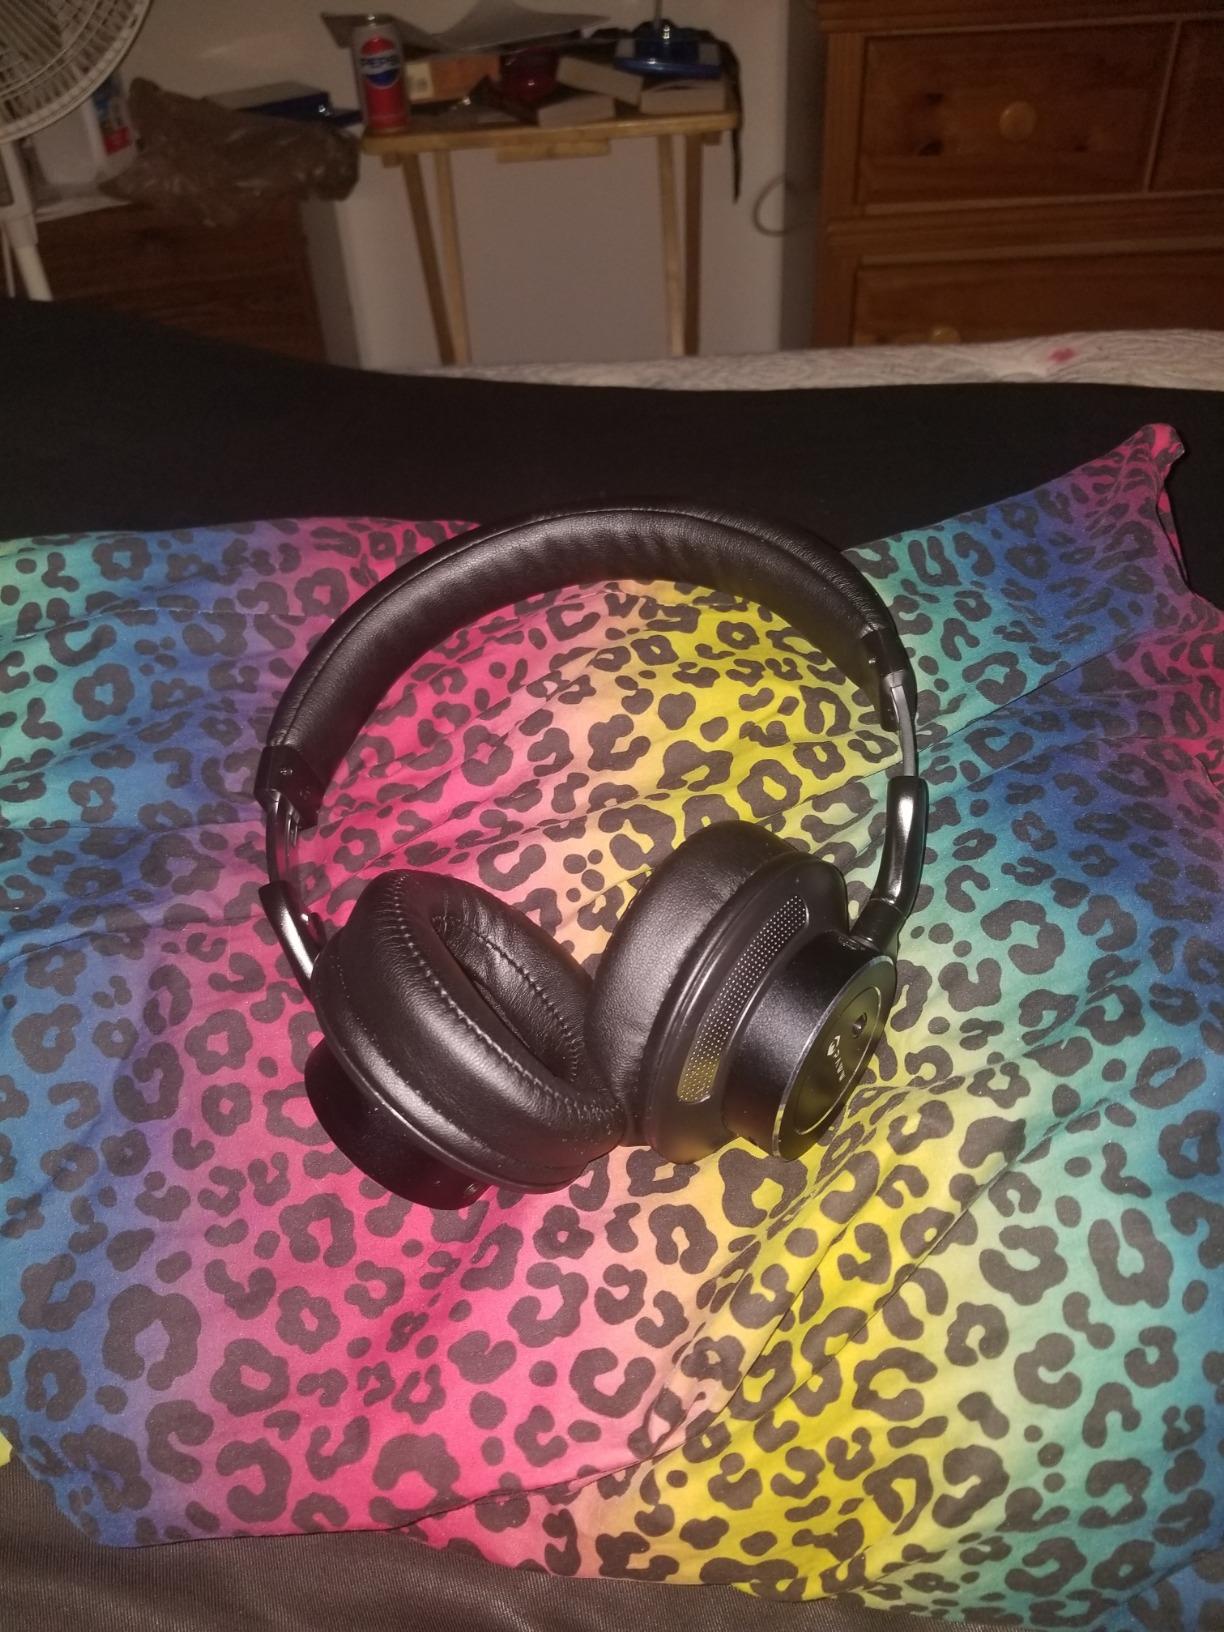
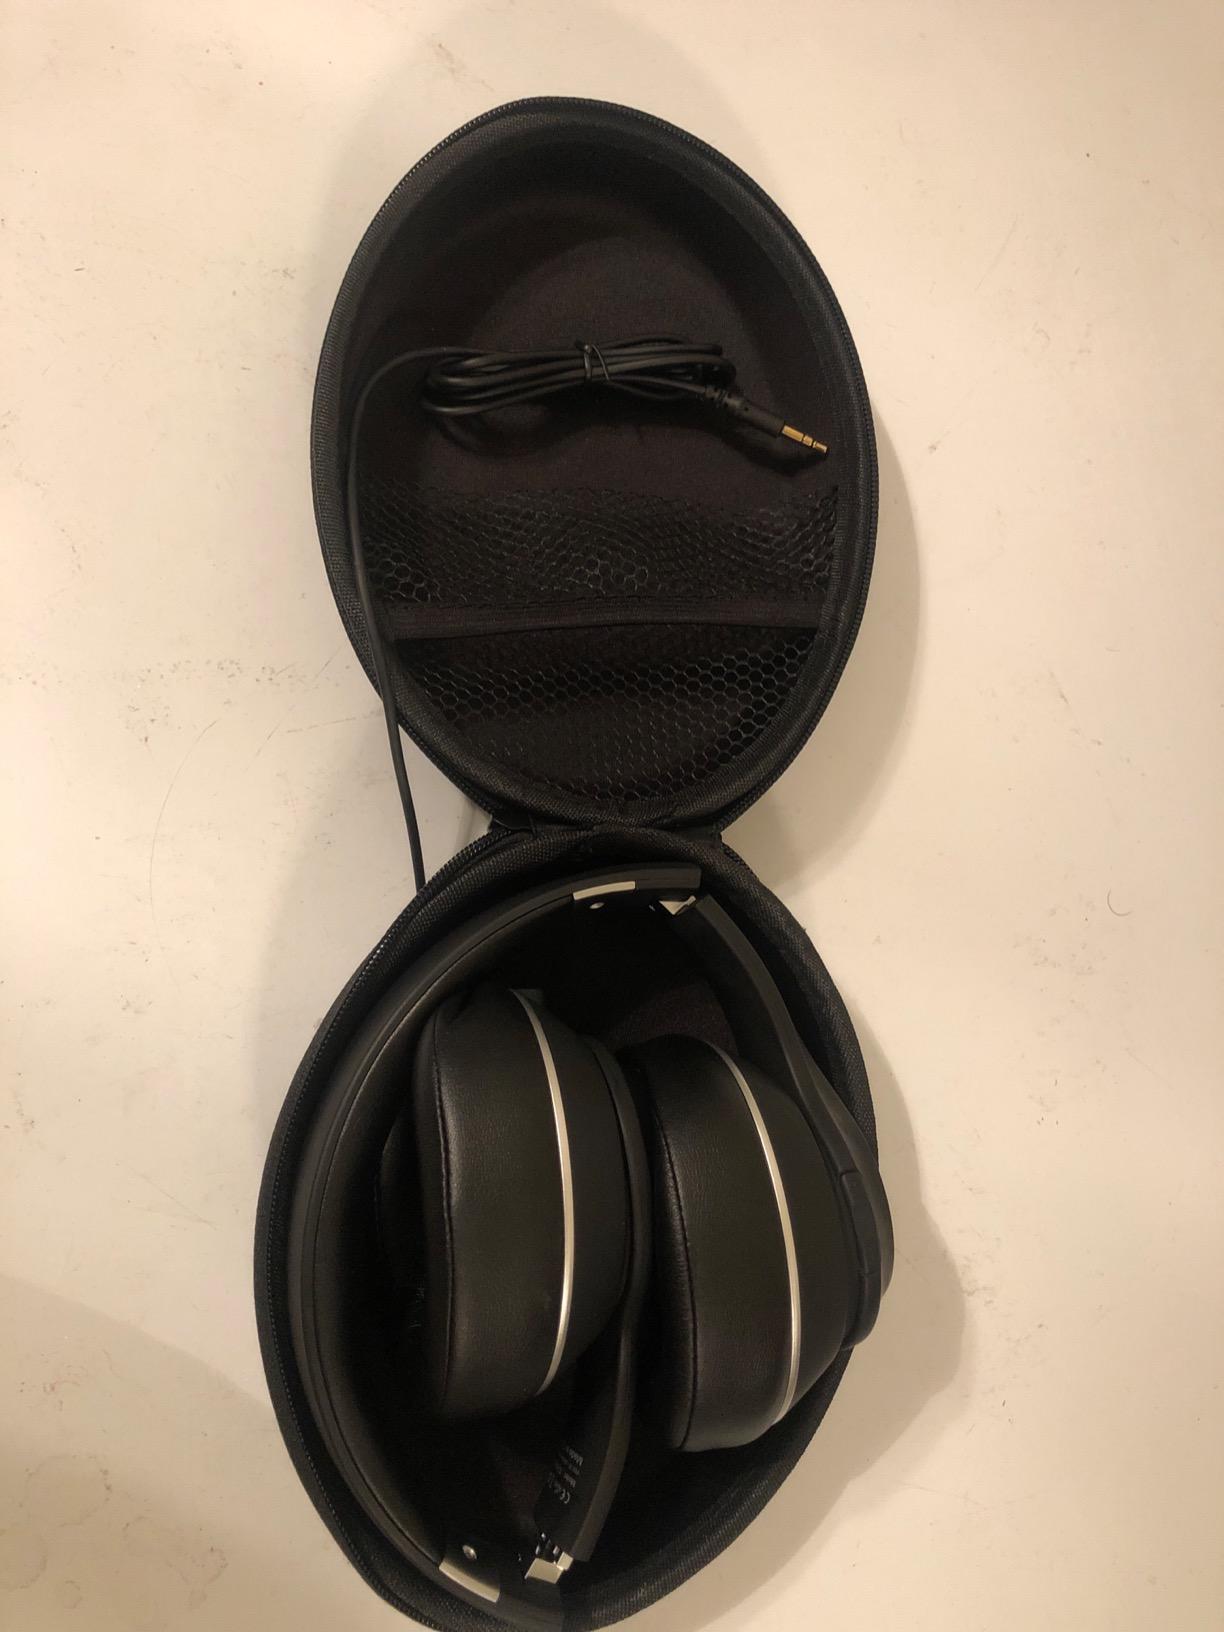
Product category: headphones
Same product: no